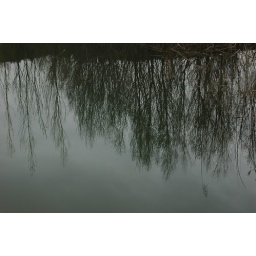
Sappling trees reflected in the water